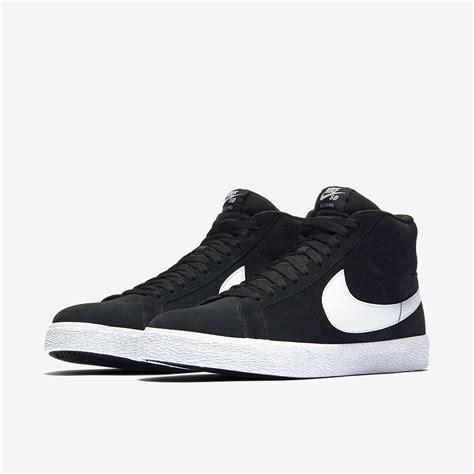
Brand: Nike
Model: Blazer SB